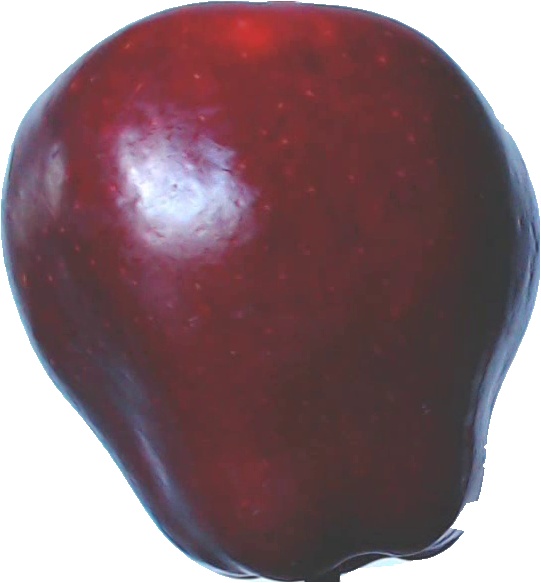
Label: apple_red_delicios_1